Putty Squad

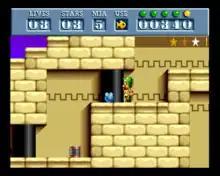
Screenshot from the Amiga version, originally announced and developed in 1994, but ultimately published two decades later in 2013.

The Amiga version of "Putty Squad", although left unpublished until December 2013, was completely developed in 1994 to the point of demo versions being issued to magazines for release on cover disks, and Amiga magazines were also sent full review copies of "Putty Squad", for which it received critical success. Amiga Format awarded a "Format Gold". Amiga Power awarded 91%, highlighting the varied level shapes, masterful animation, influence from the "Mario" video games (using a stunned enemy as a projectile weapon, secret doors, items hidden in blocks) and consistent game logic. Several instant-death situations were criticised: the bottom of the level is often difficult to distinguish, and falling through it kills Putty. Several enemies can also instantly kill Putty. CU Amiga awarded 94%, highlighting the fluid control and movement of Putty, balanced learning curve, presentation, and good use of the Amiga's AGA palette. This critical success, but lack of a published version, has made "Putty Squad" one of the most sought-after Amiga titles before its release in December 2013.